Toyota Ha:mo

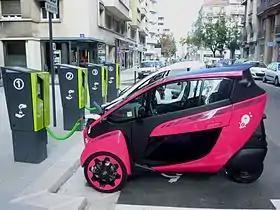
Toyota i-Road in the car-sharing system with the Cité lib by Ha:mo in Grenoble

The Toyota Ha:mo (from Harmonious Mobility) is a system for organizing public transport, integrating short-term rental of public electric vehicles with public transport. The second pillar of the system is the portal available in the browser and as a mobile application, suggesting the best combinations of connections and means of transport, taking into account public transport and automatic vehicle pickup points located in various points of the city. The portal and mobile application allow you to reserve a vehicle at a selected point.